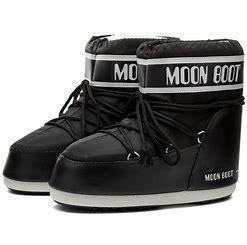
Brand: Moon
Model: Boot Moon Icon Nylon